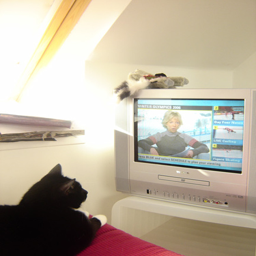
A cat sitting on a couch, watching television.
A cat that is looking at a small television.
A cat sitting and watching television in a room with white walls.
A black cat looking watching a tv screen.
A cat laying on a bed in front of a television.